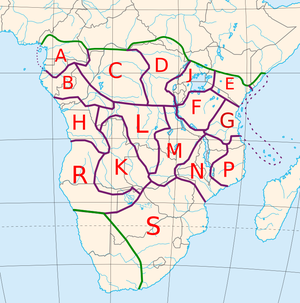
La famille des langues bantoues est un ensemble de langues africaines qui regroupe environ 400 langues parlées dans une vingtaine de pays de la moitié sud de l'Afrique. Elles forment un sous-ensemble de la grande famille des langues nigéro-congolaises. Le nombre total de locuteurs de ces langues est évalué à 310 millions.
Classification des langues bantoues selon Malcolm Guthrie: